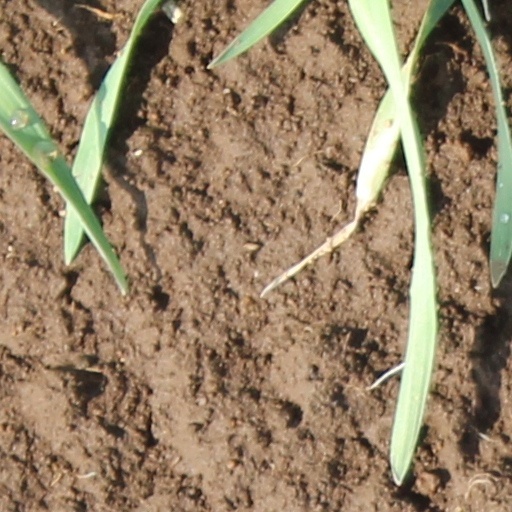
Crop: wheat